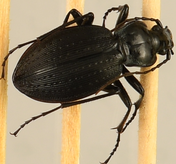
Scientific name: Carabus goryi
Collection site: Mountain Lake Biological Station NEON (MLBS), plot MLBS_001